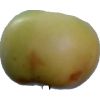
Label: Apple 6